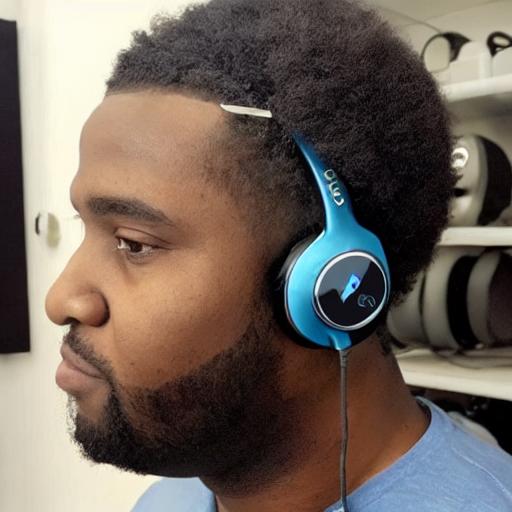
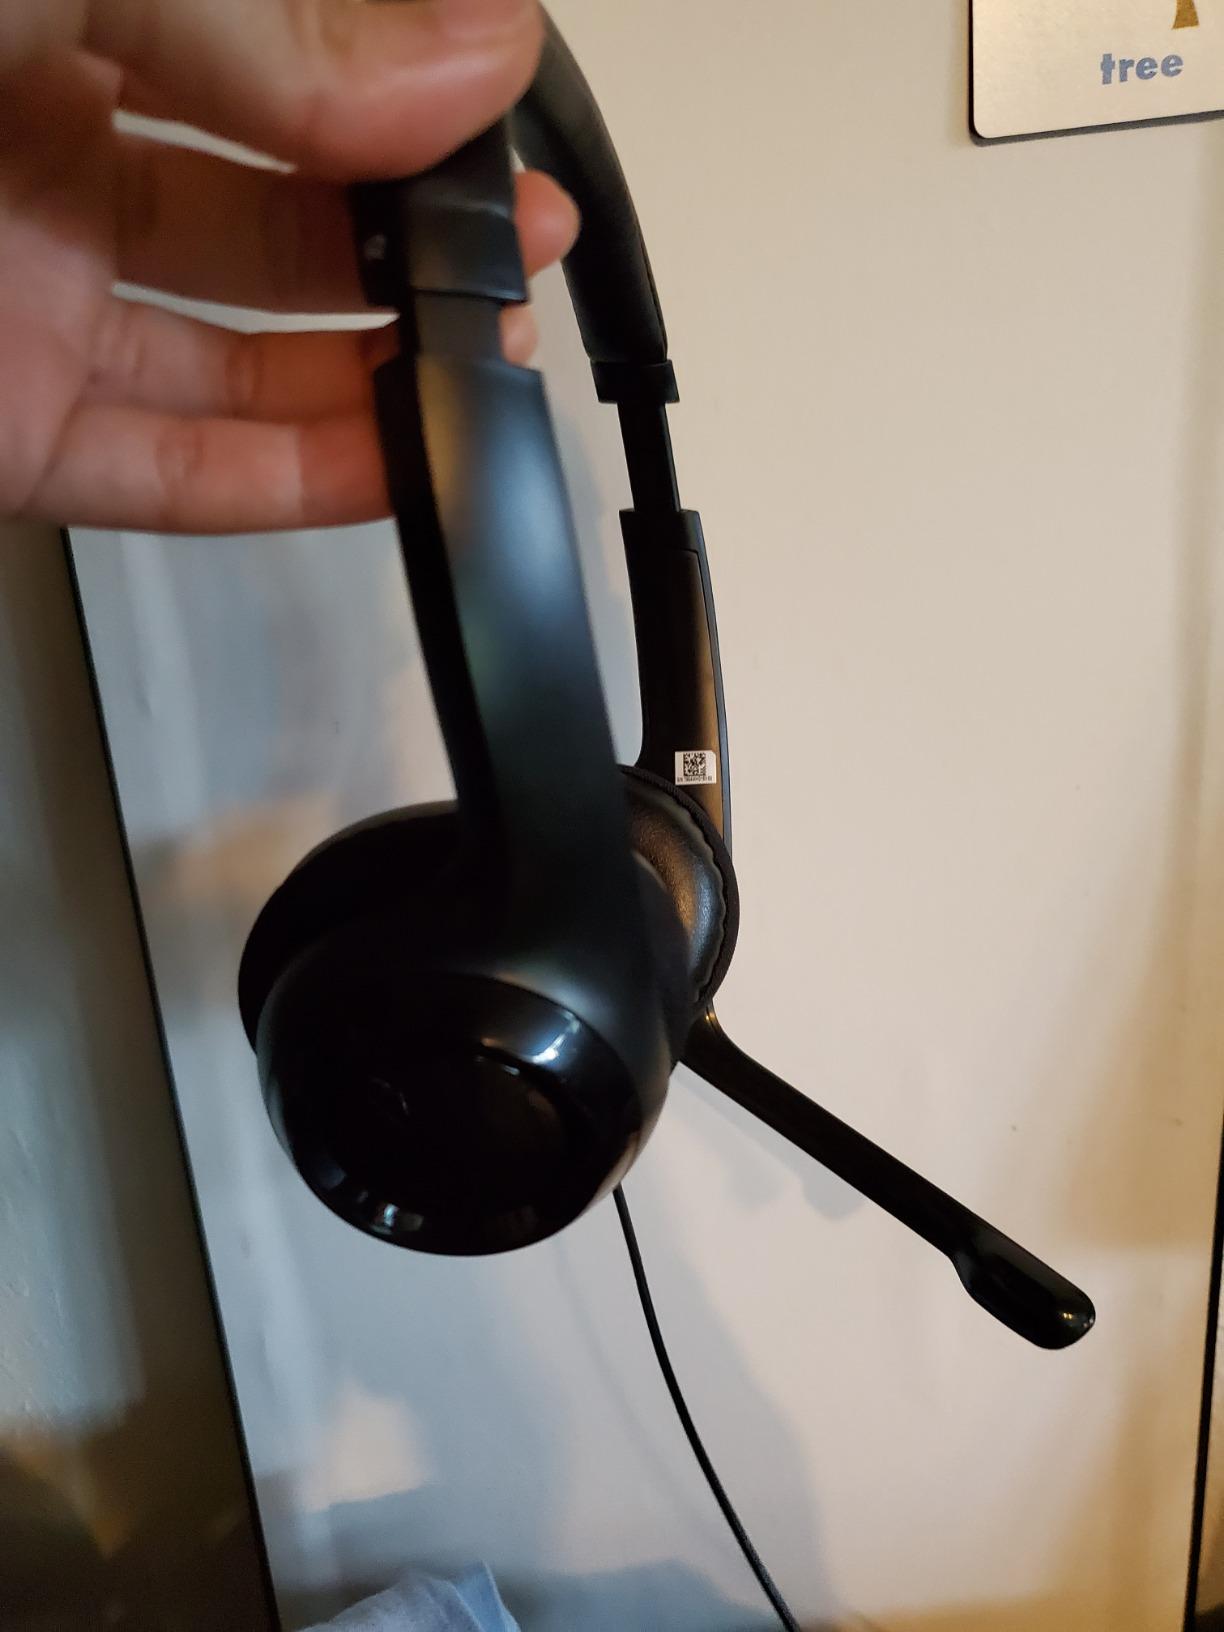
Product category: headphones
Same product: no